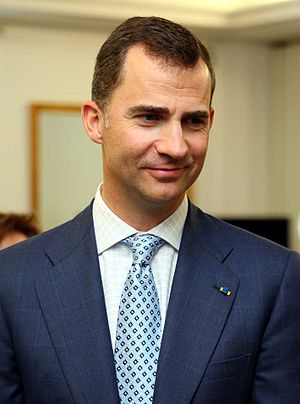
Felipe 6. af Spanien
Felipe 6. er Spaniens konge siden 19. juni 2014.